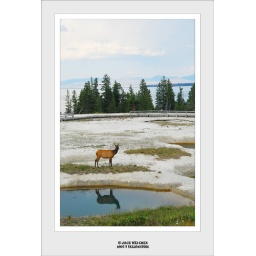
A deer-like animal near yellowstone lake